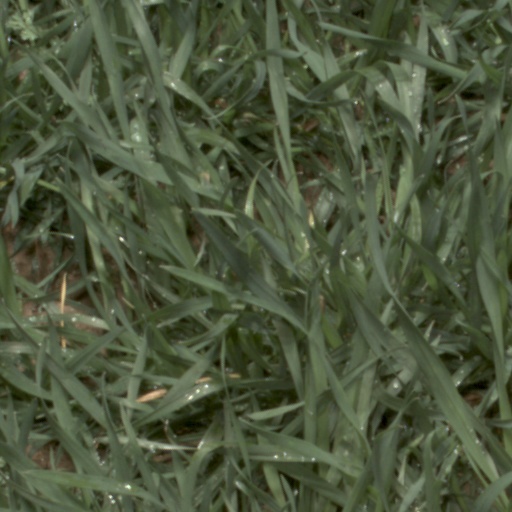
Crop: wheat